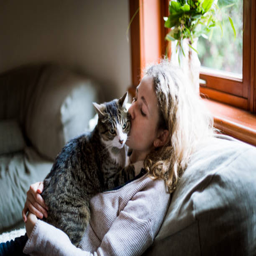
a girl and a cat together on a sofa